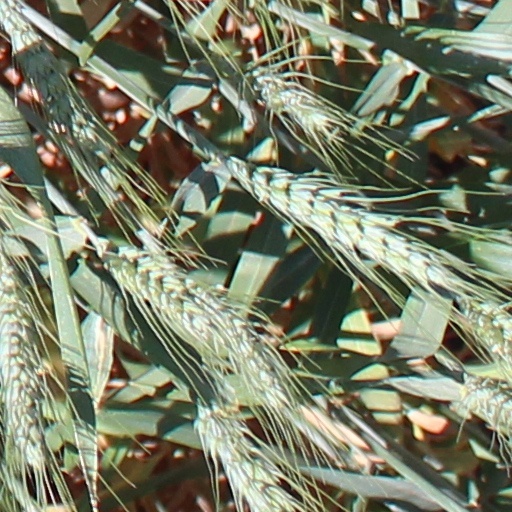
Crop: wheat